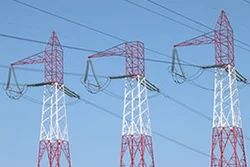
Label: Transmission_Lime_Towers